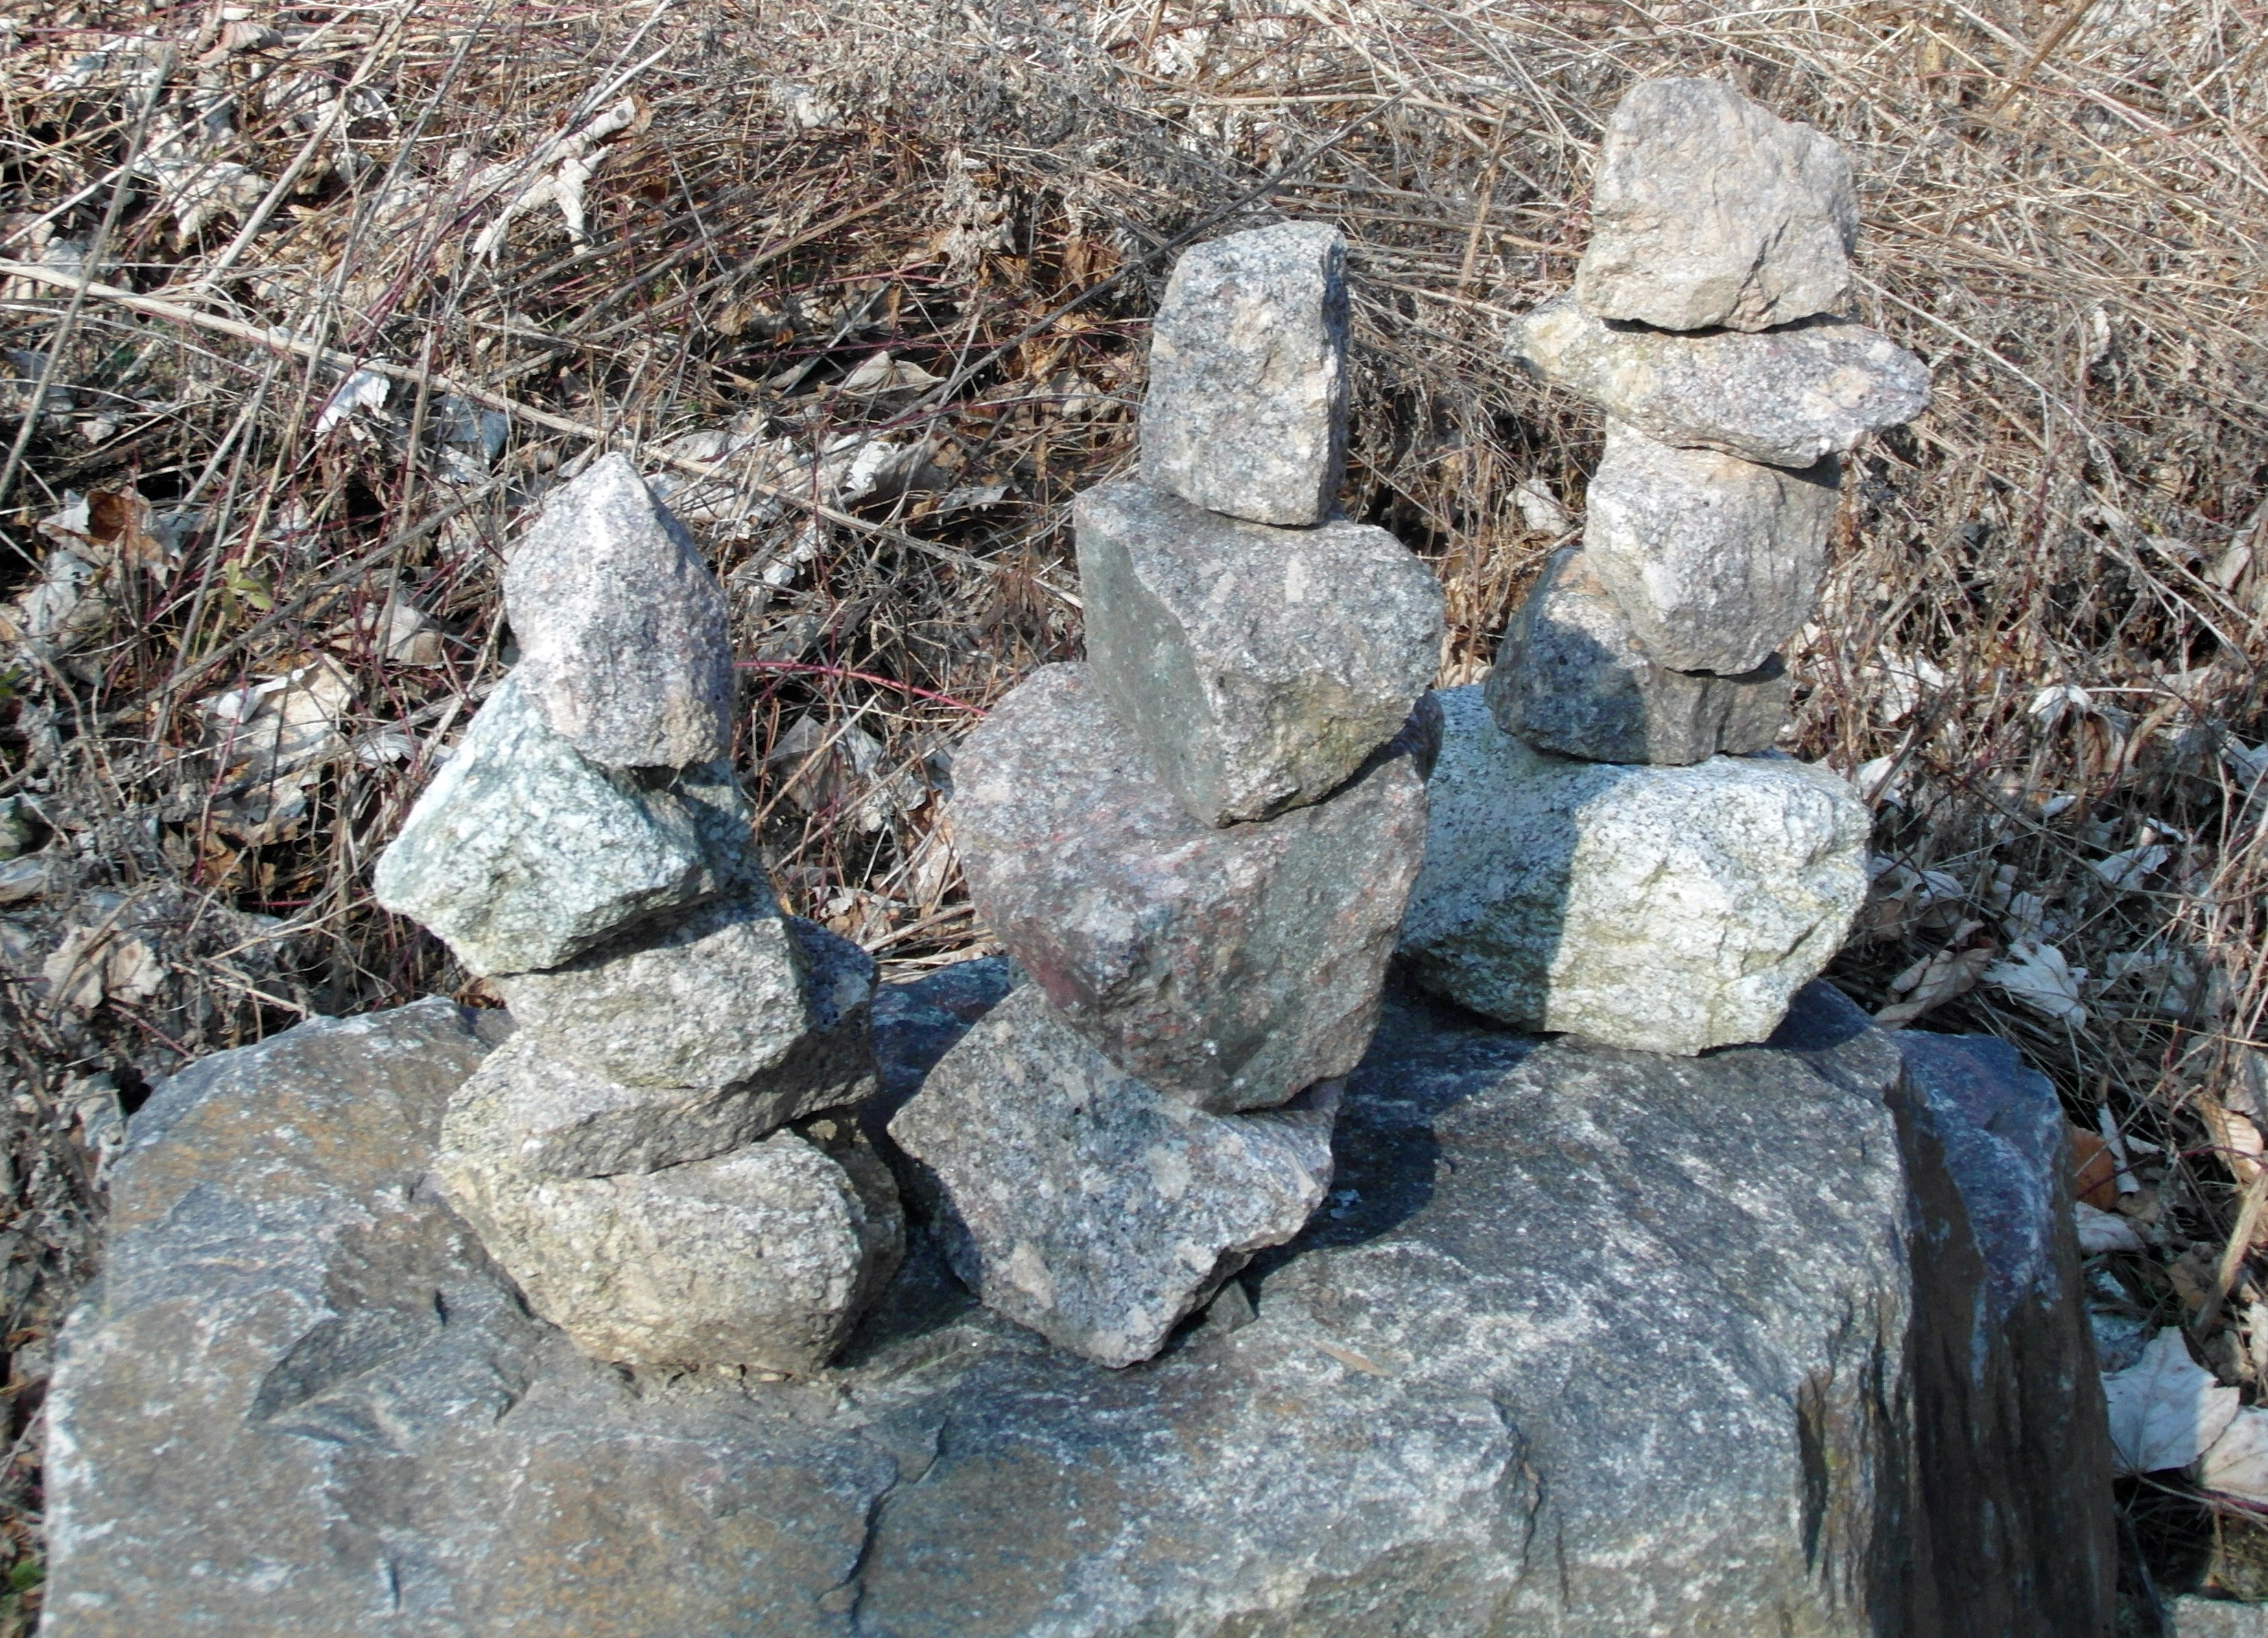
rock, group, tower, balance, stone wall, material, family, stones, rubble, geology, boulder, bedrock, layered, ancient history